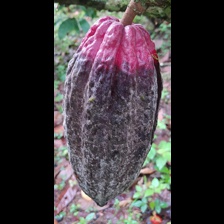
Label: phytophthora